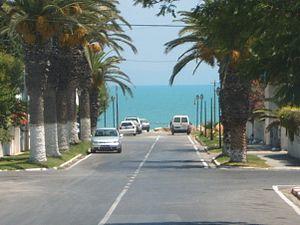
L'inscription édilitaire de Carthage est une inscription lapidaire en langue punique, utilisant l'alphabet phénicien, découverte sur le site archéologique de Carthage dans les années 1960 et conservée au musée national de Carthage.